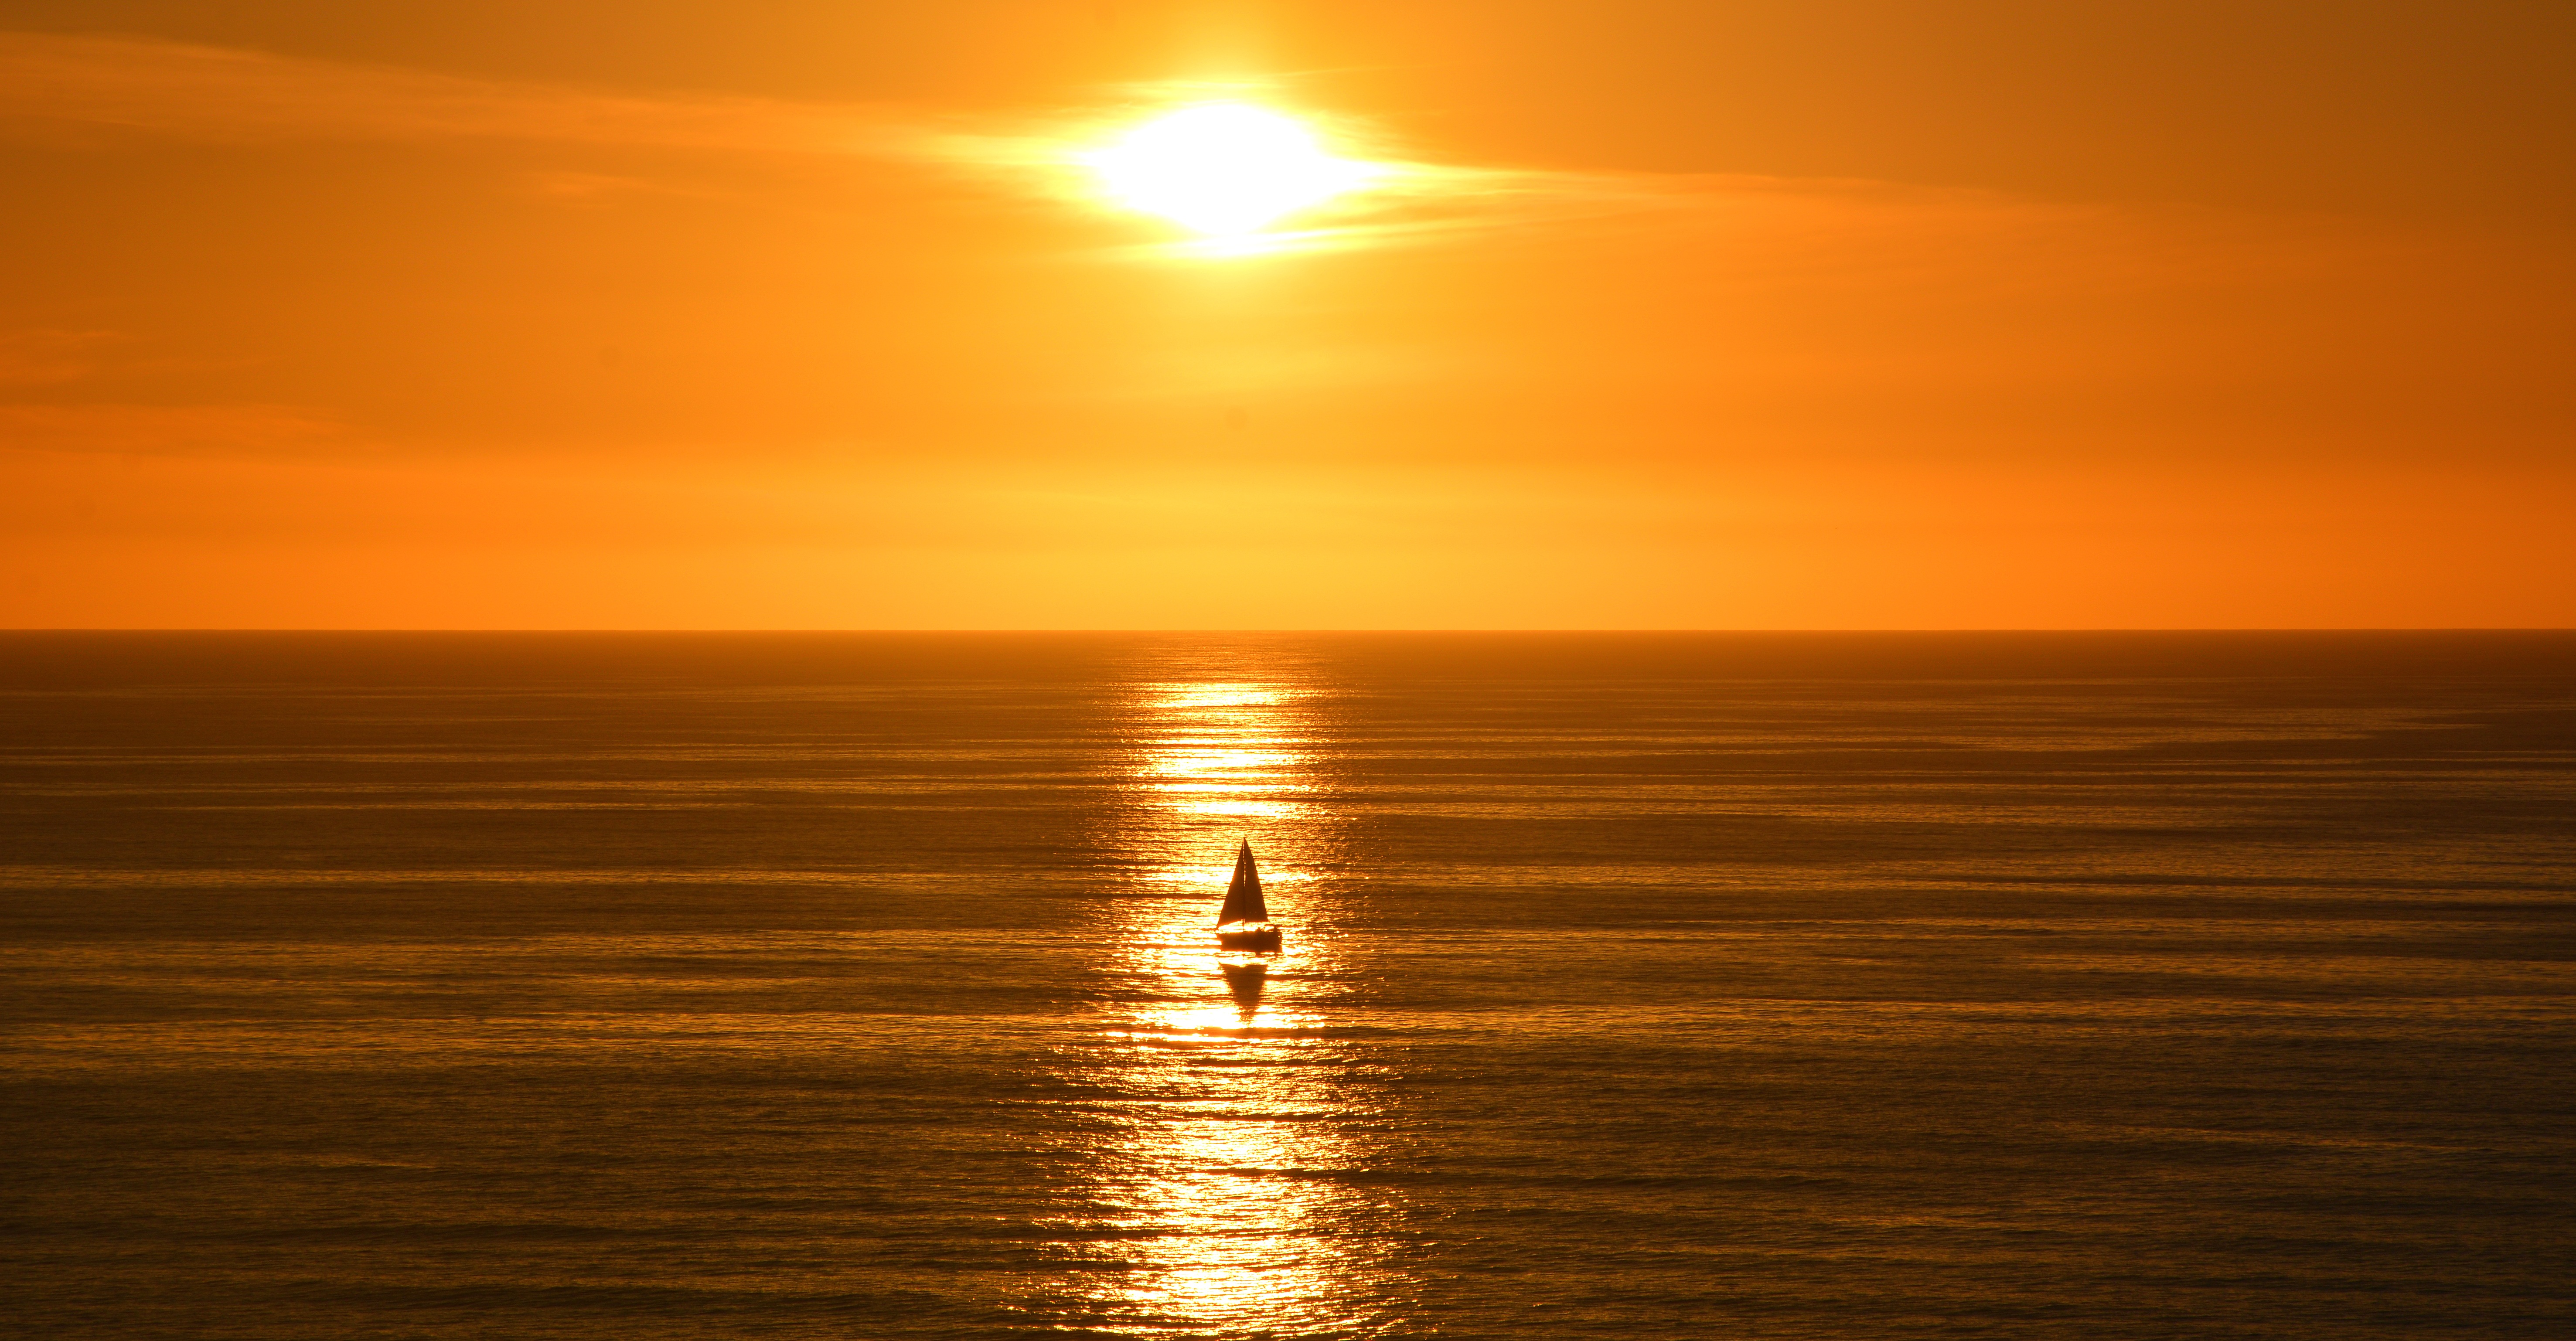
sea, coast, water, ocean, horizon, sky, sun, sunrise, sunset, boat, sunlight, morning, dawn, atmosphere, dusk, evening, calm, california, sail boat, afterglow, red sky at morning, boat in sun